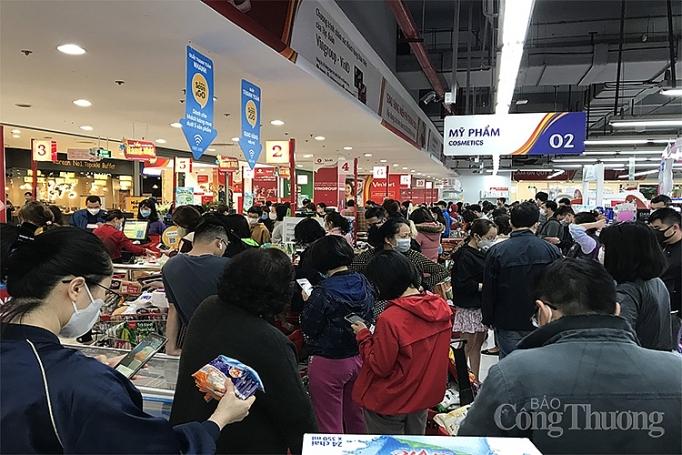
bên trong của một siêu thị đang có sự xuất hiện của nhiều người